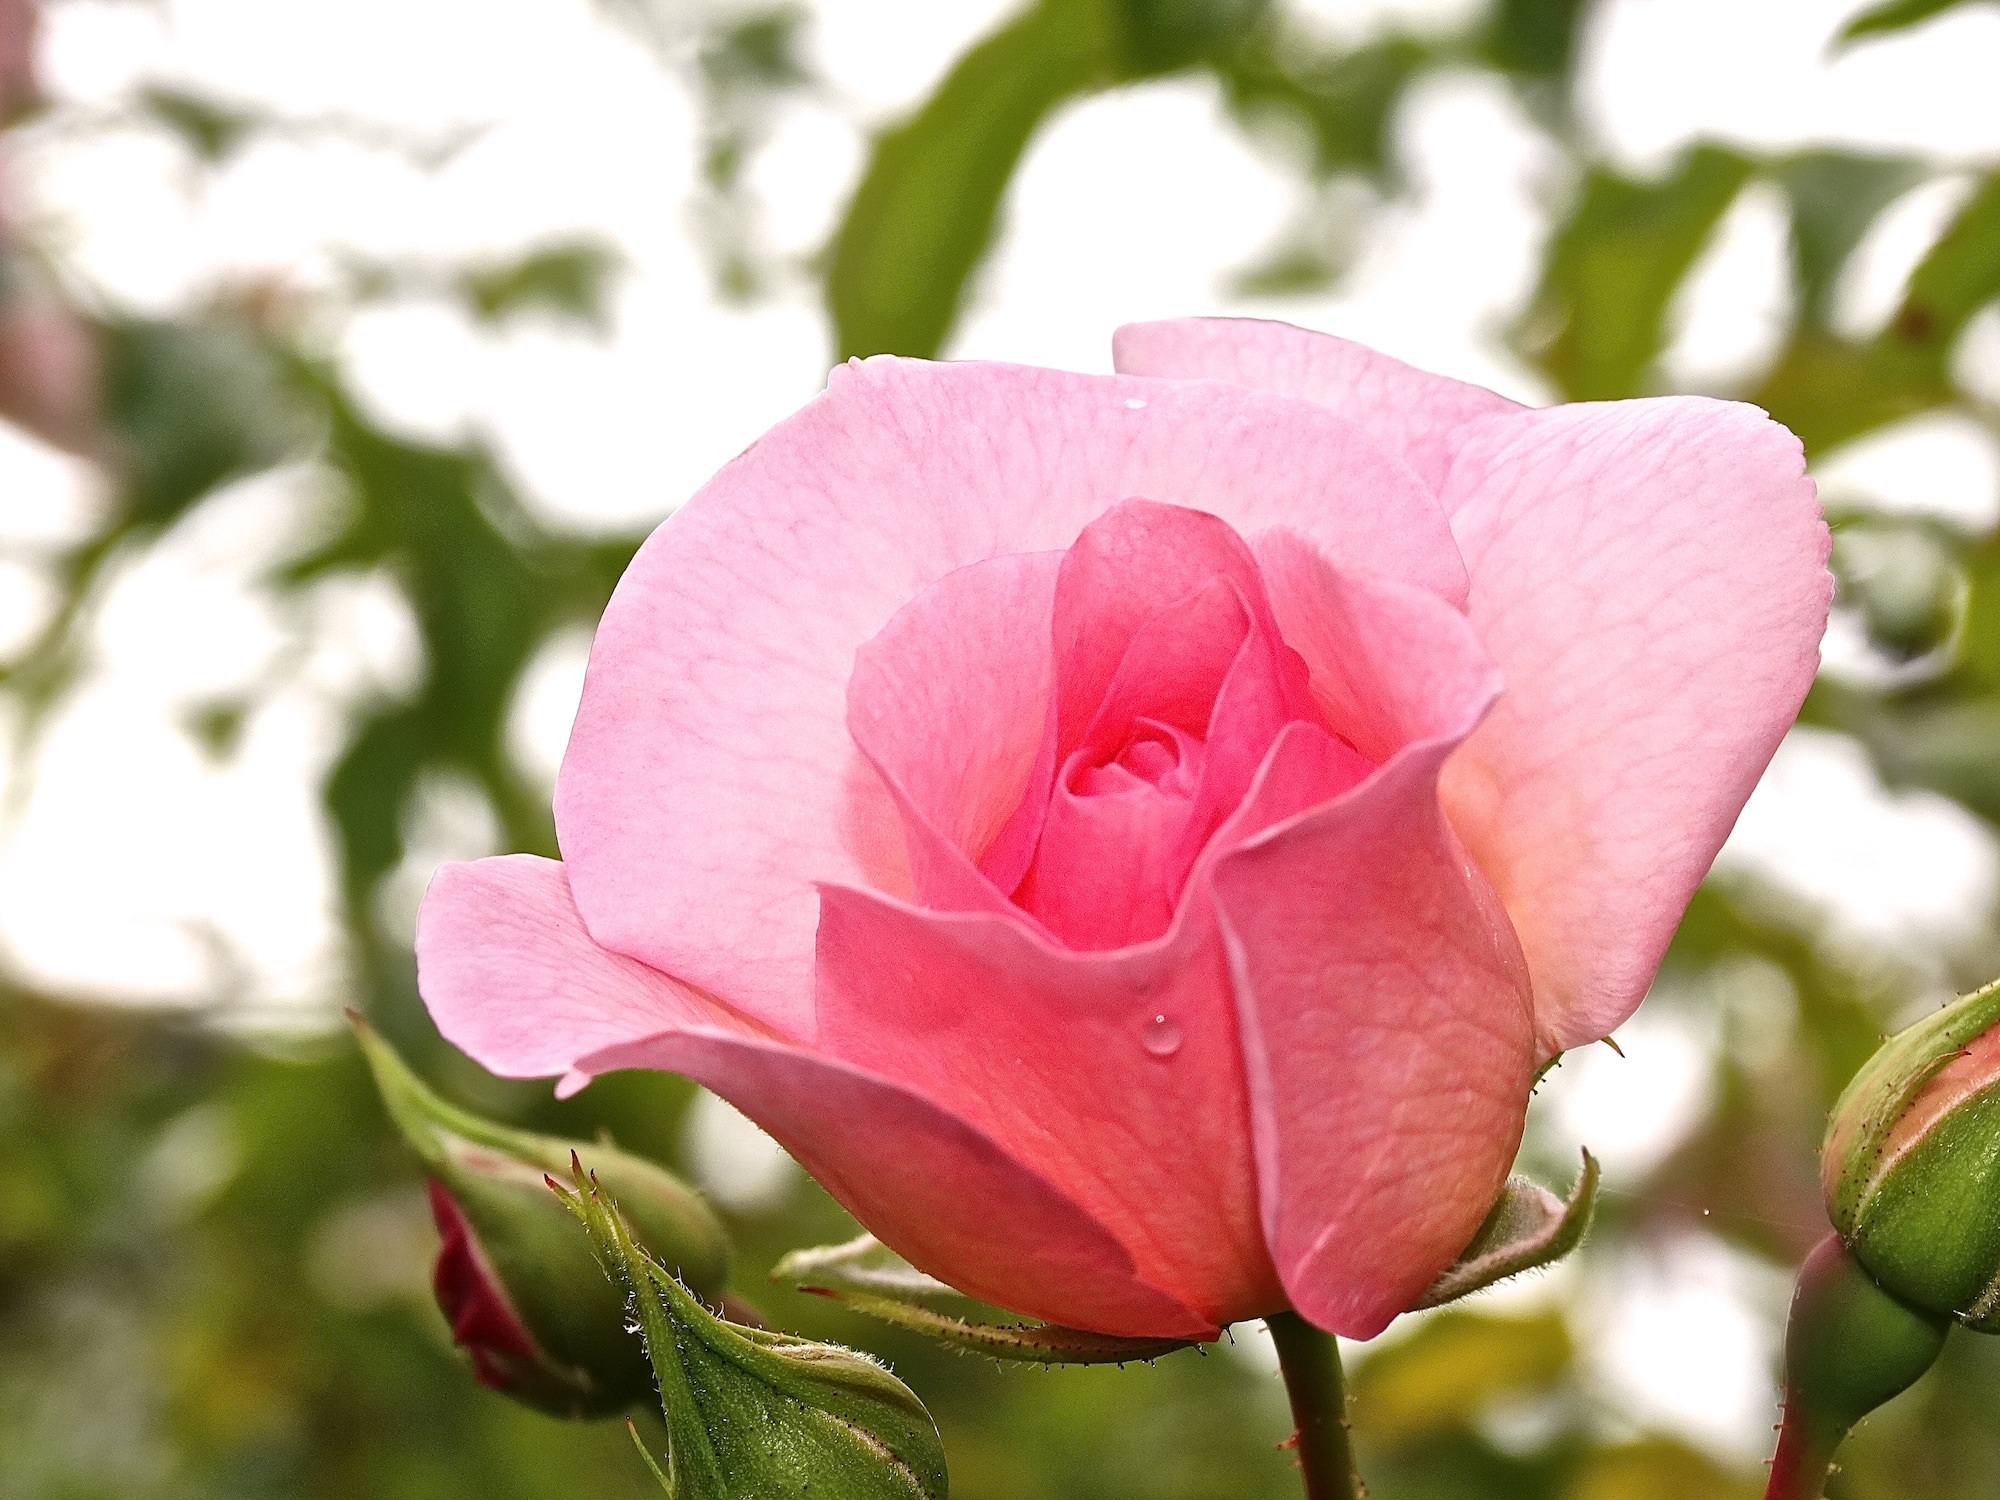
nature, blossom, plant, sweet, flower, petal, rose, color, pink, flora, flowers, beautiful, bud, floribunda, fragrance, macro photography, flowering plant, garden roses, rose family, flower blossom, land plant, rosa centifolia, rose order